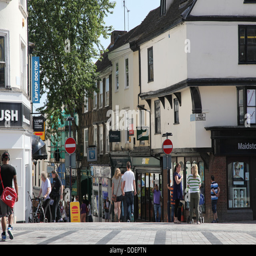
a busy pedestrianized town centre